Canon EOS

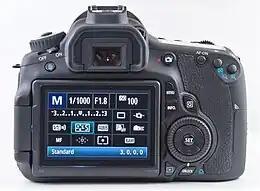
Rear view of Canon 60D featuring quick control dial to the right of the LCD screen.

In 2020, Canon released the full-frame EOS R5 and EOS R6, mirrorless successors to the EOS 5D and EOS 6D series respectively. Compared to the EOS R, both featured a new autofocus system, a new image processor, in-body image stabilization, and much greater shutter durability, among other improvements. The cameras both received overwhelmingly positive reviews on release and were considered to match or outclass competing mirrorless cameras. Both cameras have received Mark II revisions, with the EOS R6 Mark II announced in 2022 and the EOS R5 Mark II announced in 2024, which resolved an overheating issue with the original EOS R5.